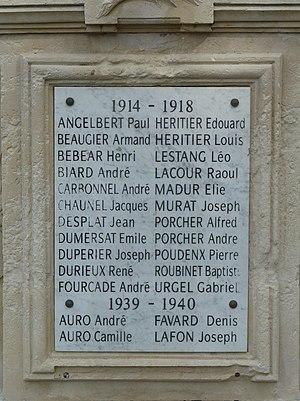
Monument aux morts de Grignols, Dordogne, France.
Grignols est une commune française située dans le département de la Dordogne, en région Nouvelle-Aquitaine.